Carbon County, Pennsylvania

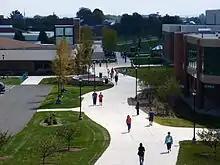
Lehigh Carbon Community College in Schnecksville in May 2014

According to the U.S. Census Bureau, the county has a total area of , of which is land and (1.5%) is water. Blue Mountain forms the southern boundary of Carbon County. The northeast area of the county is located in the Pocono Mountains and the northwest area includes portions of Broad and Spring mountains.